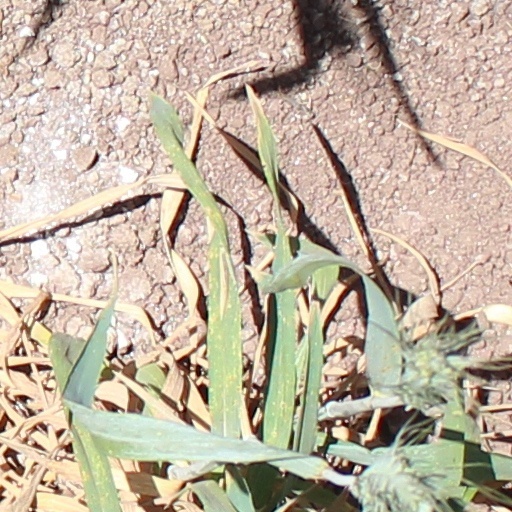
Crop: wheat